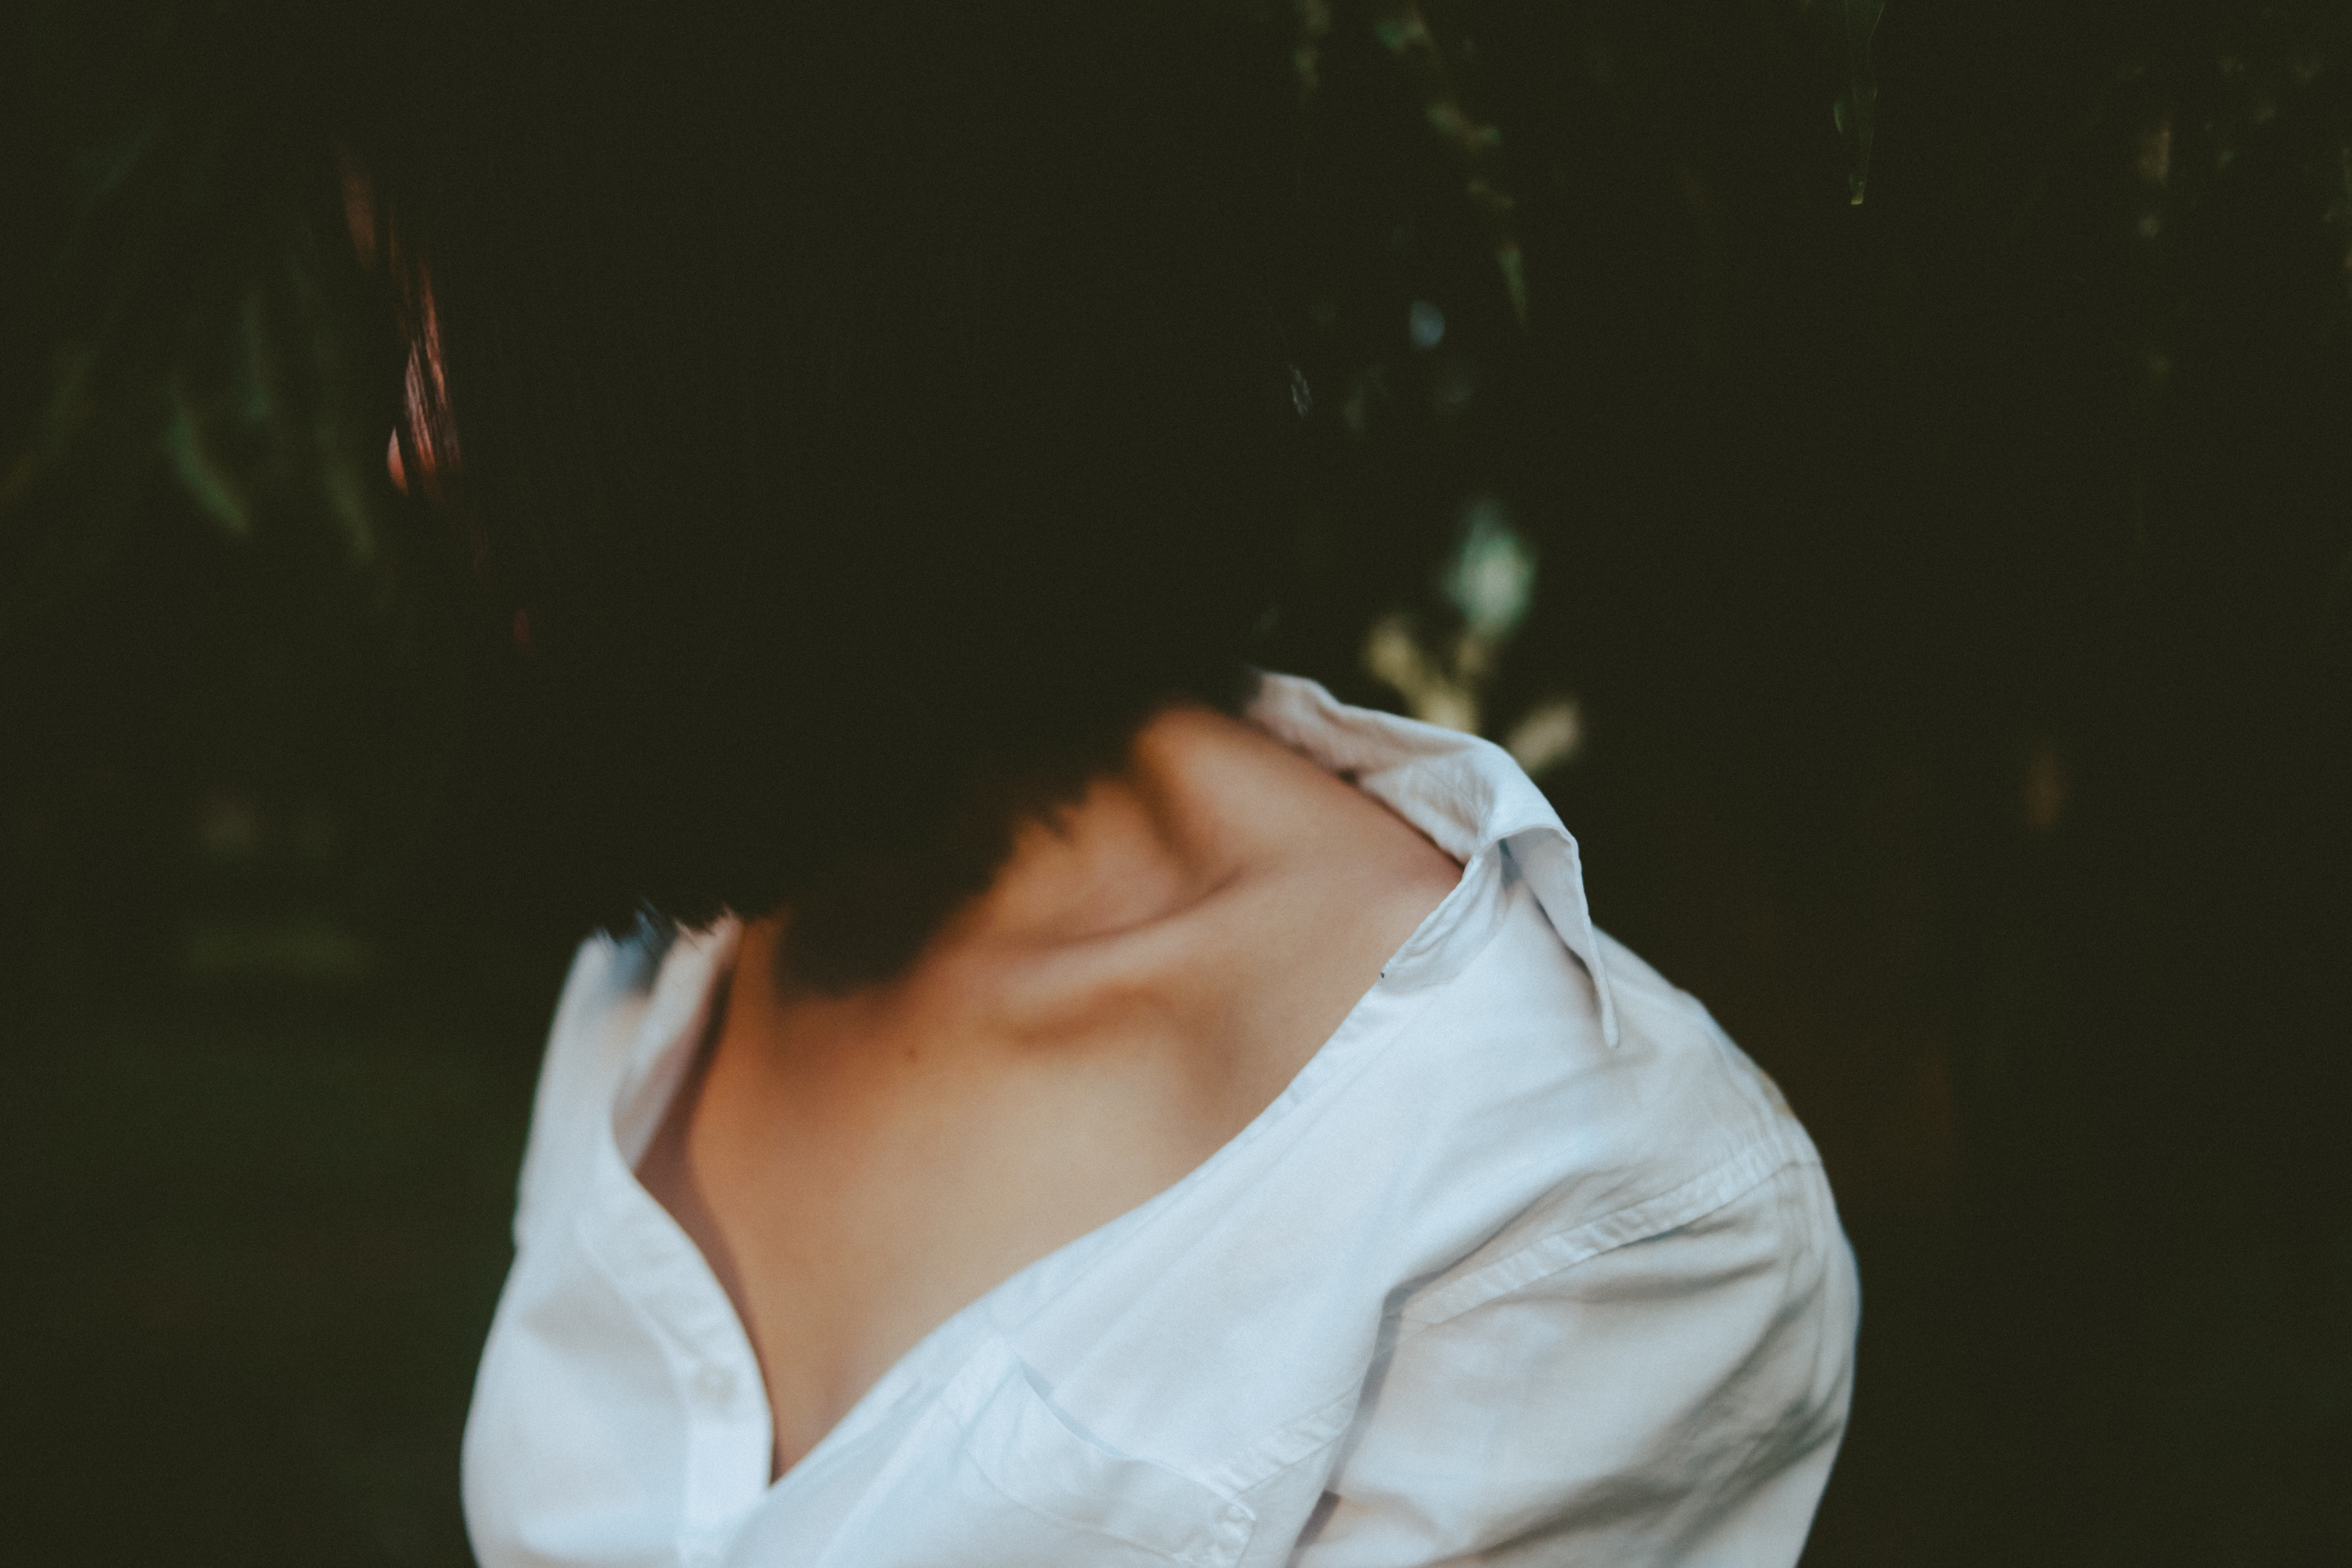
hand, person, light, girl, woman, hair, white, photography, sunlight, portrait, model, romance, side view, close up, eye, photograph, skin, beauty, organ, wear, emotion, adult, interaction, sense, portrait photography, collar bone